Benndorf (Frohburg)

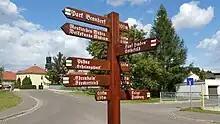
Hiking sign at the village square

Benndorf is bordered by the following neighborhoods (clockwise, starting from the north): Bubendorf, Frohburg, Eschefeld, Pahna and Wyhra.